Masoud Jafari Jozani

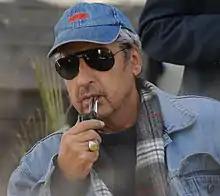

use both this parameter and |birth_date to display the person's date of birth, date of death, and age at death) -->